Te Splendor

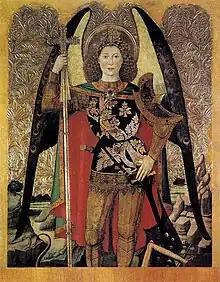
Archangel Michael by Jaime Huguet, 1456.

"Te Splendor" is a Roman Catholic hymn dedicated to Saint Michael, the Archangel. The hymn derives its name from the fact that in Latin it begins with the words: "Te splendor et virtus Patris". The hymn is found in the Roman Breviary.